Ministry of Health (Chile)

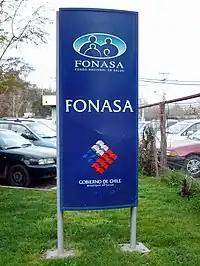
a FONASA sign. FONASA is the funding branch of the Ministry of Health.

In 1808, the Committee of Vaccines was founded, and then in 1832 the Board of Directors of Hospitals began operations. Both organizations were precursors of what would become the modern institutions of public health. In 1907, a division charged with the administration of public hygiene was created under the Ministry of the Interior. Then on 14 October 1924, this division was made into the cabinet-level Ministry of Hygiene, Social Assistance and Welfare, with the same function (Decree No. 44, 1924). In 1927 all the ministries underwent an important restructuring; with these change it became the Ministry of Social Welfare, and was charged with, as well as the coordination of public health policies, the investigation of the application of laws relating to society, public welfare, and social security.